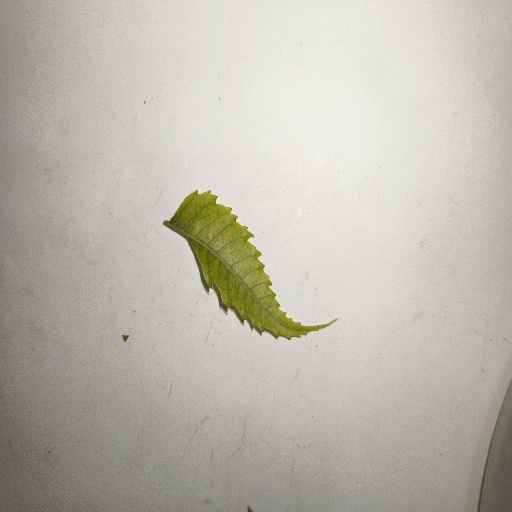
Species: Neem
Leaf condition: Yellow Leaf